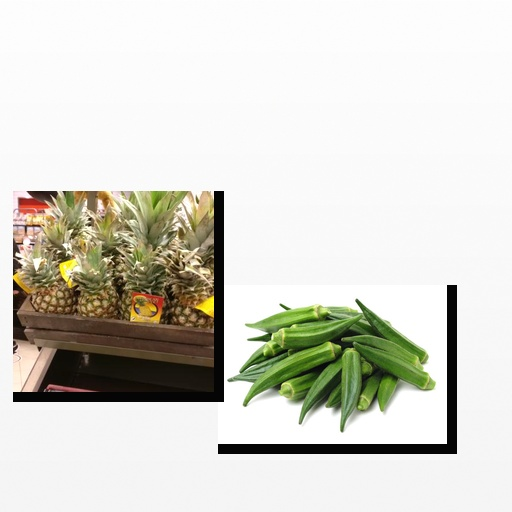
Food items: pineapple, okra